Eleni Vakalo

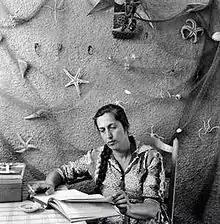

Eleni Vakalo, née Stavrinou, was born on 26 October 1921, in Constantinople, and in 1922 her parents moved to Athens. She studied archaeology at the University of Athens (1940–45) and art history at Sorbonne (1948). In 1944 she married the painter George Vakalo (1902–1991).